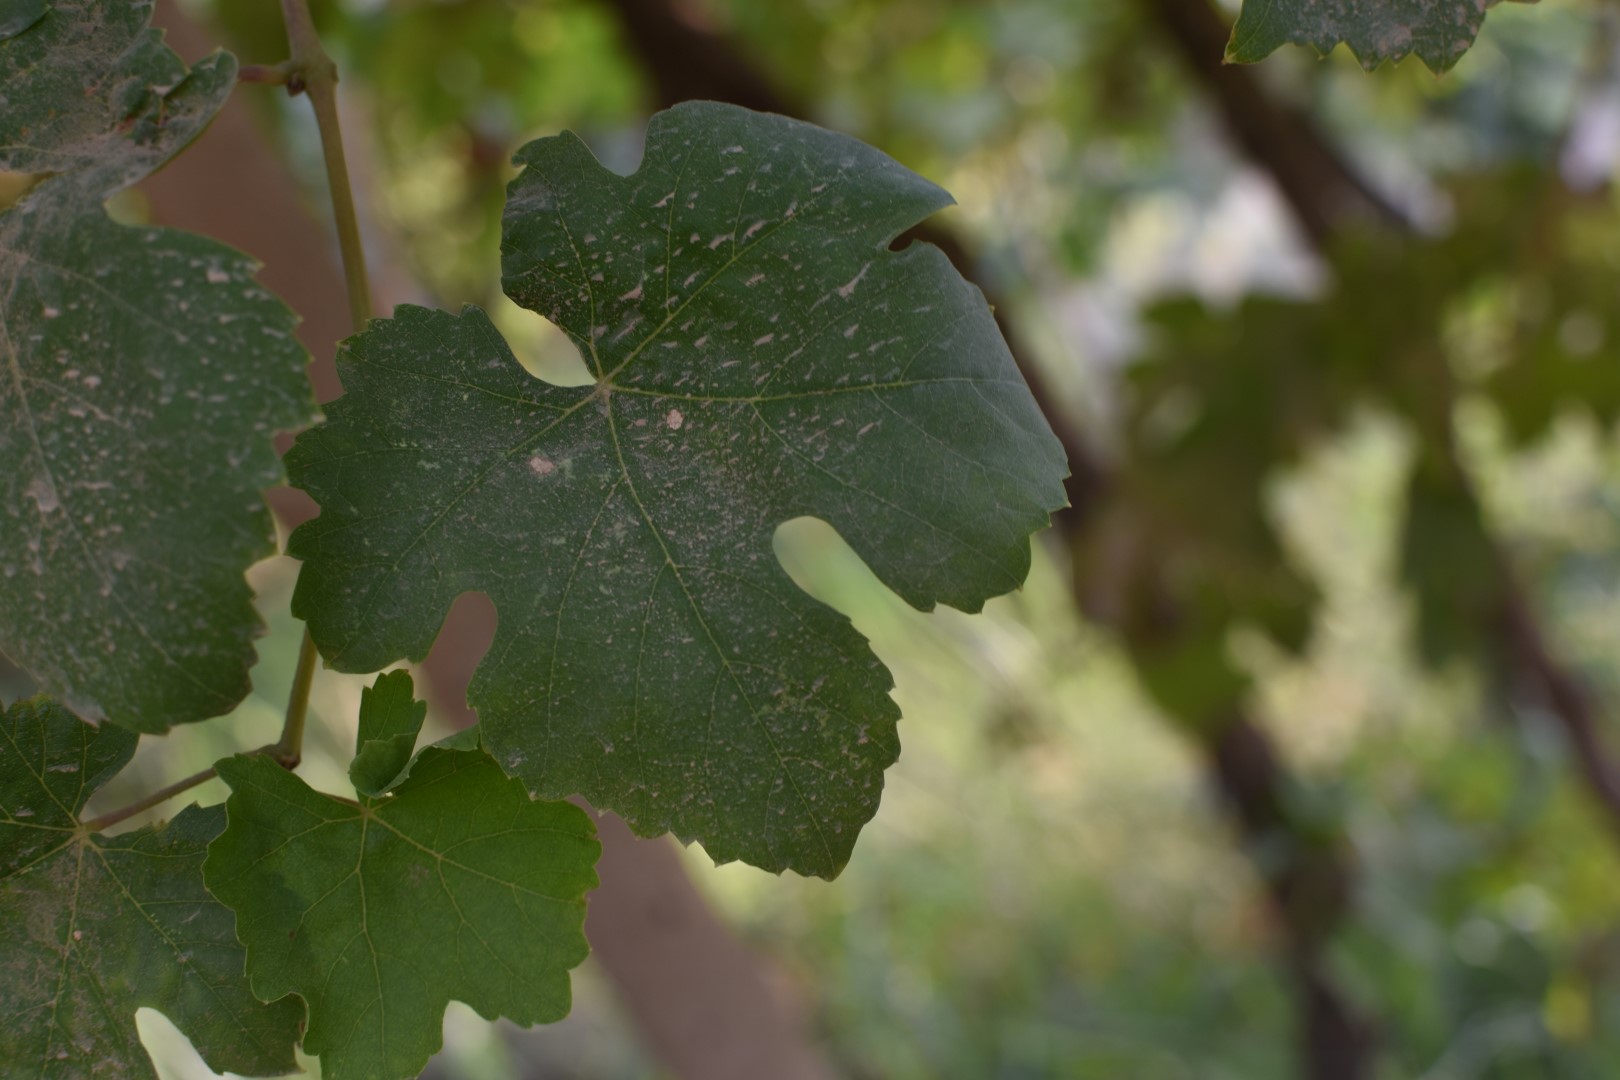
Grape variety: Thompson Seedless